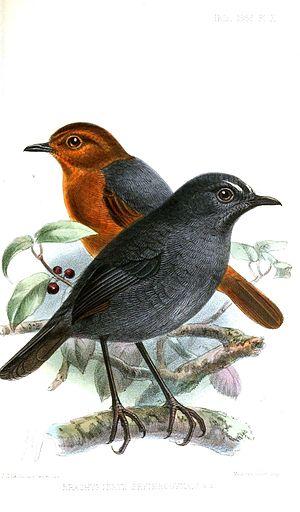
Le genre Brachypteryx regroupe trois espèces d'oiseaux appartenant à la famille des Muscicapidae.